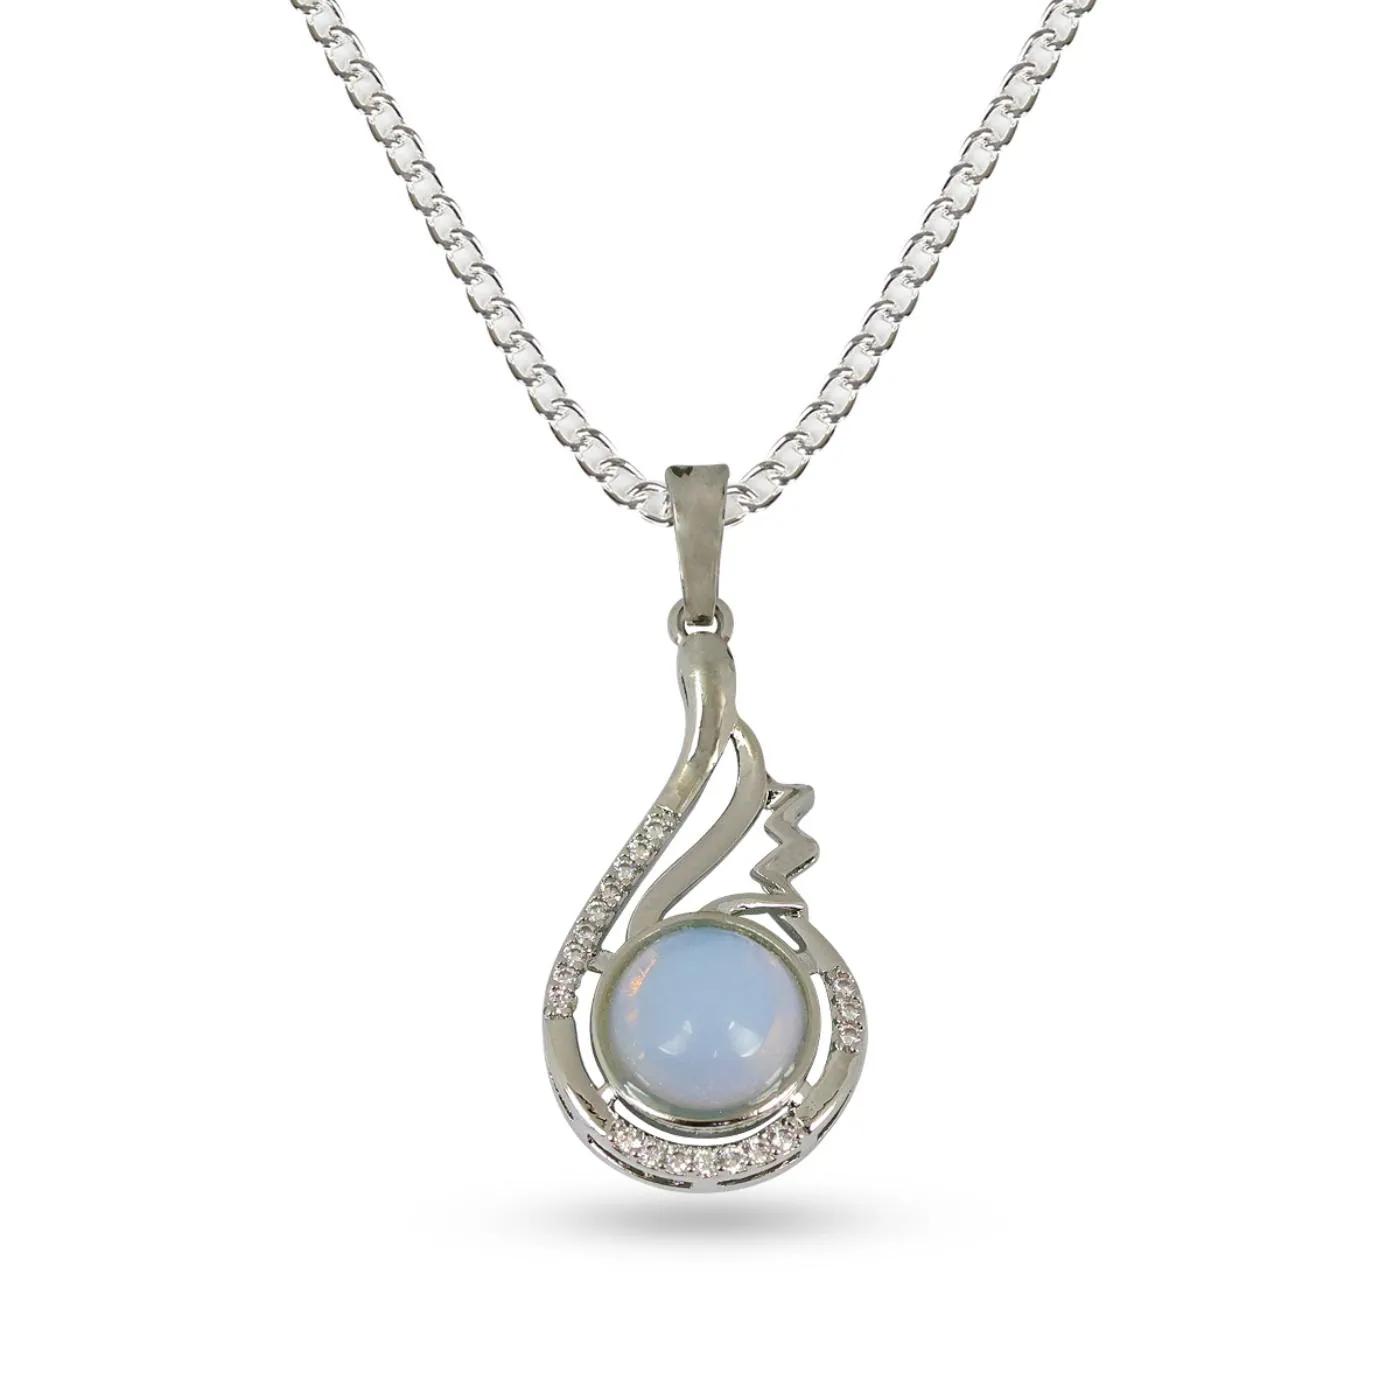
Reiki Crystal Products Opalite Crystal Stone Pendant for Reiki Healing and Crystal Healing
Type: Necklaces & Pendants
Brand: Reiki Crystal Products
Price: Rs. 349
Natural Crystal Stone Pendant | Height : 35-40 mm | Length - 15-20 mm Approx. Pendant Charged By Reiki Grand Master & Vastu Expert
Features: Natural Crystal Stone Pendant | Height : 35-40 mm | Length - 15-20 mm Approx. Pendant Charged By Reiki Grand Master & Vastu Expert,Natural Healing Stone Pendant for Reiki Healing, Crystal Healing, Numerology, Tarot, Astrology & Feng Shui,100% Authentic, Original and Natural Healing Crystal / Stone - small holes, crack marks on the surface or inside the stones are often visible,Material : Natural Healing Stones See Images & Product Description For Healing Properties /Advantages,Stylish Party-Daily-Office-Casual Wear Reiki Healing Stone Pendant / Locket for Men, Women, Boys, Girls. Best for Gifting & Personal Use.
Included: Pack Of 1 X Opalite Pendants